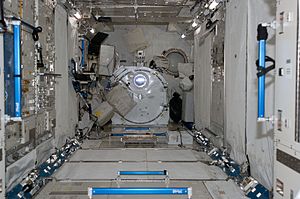
STS-124 / Galleri
STS-124 var rumfærgen Discoverys 35. rumfærgeflyvning der blev opsendt d. 31. maj 2008 kl. 23.02 og vendte tilbage 14. juni 2008 kl. 17.16 dansk tid.